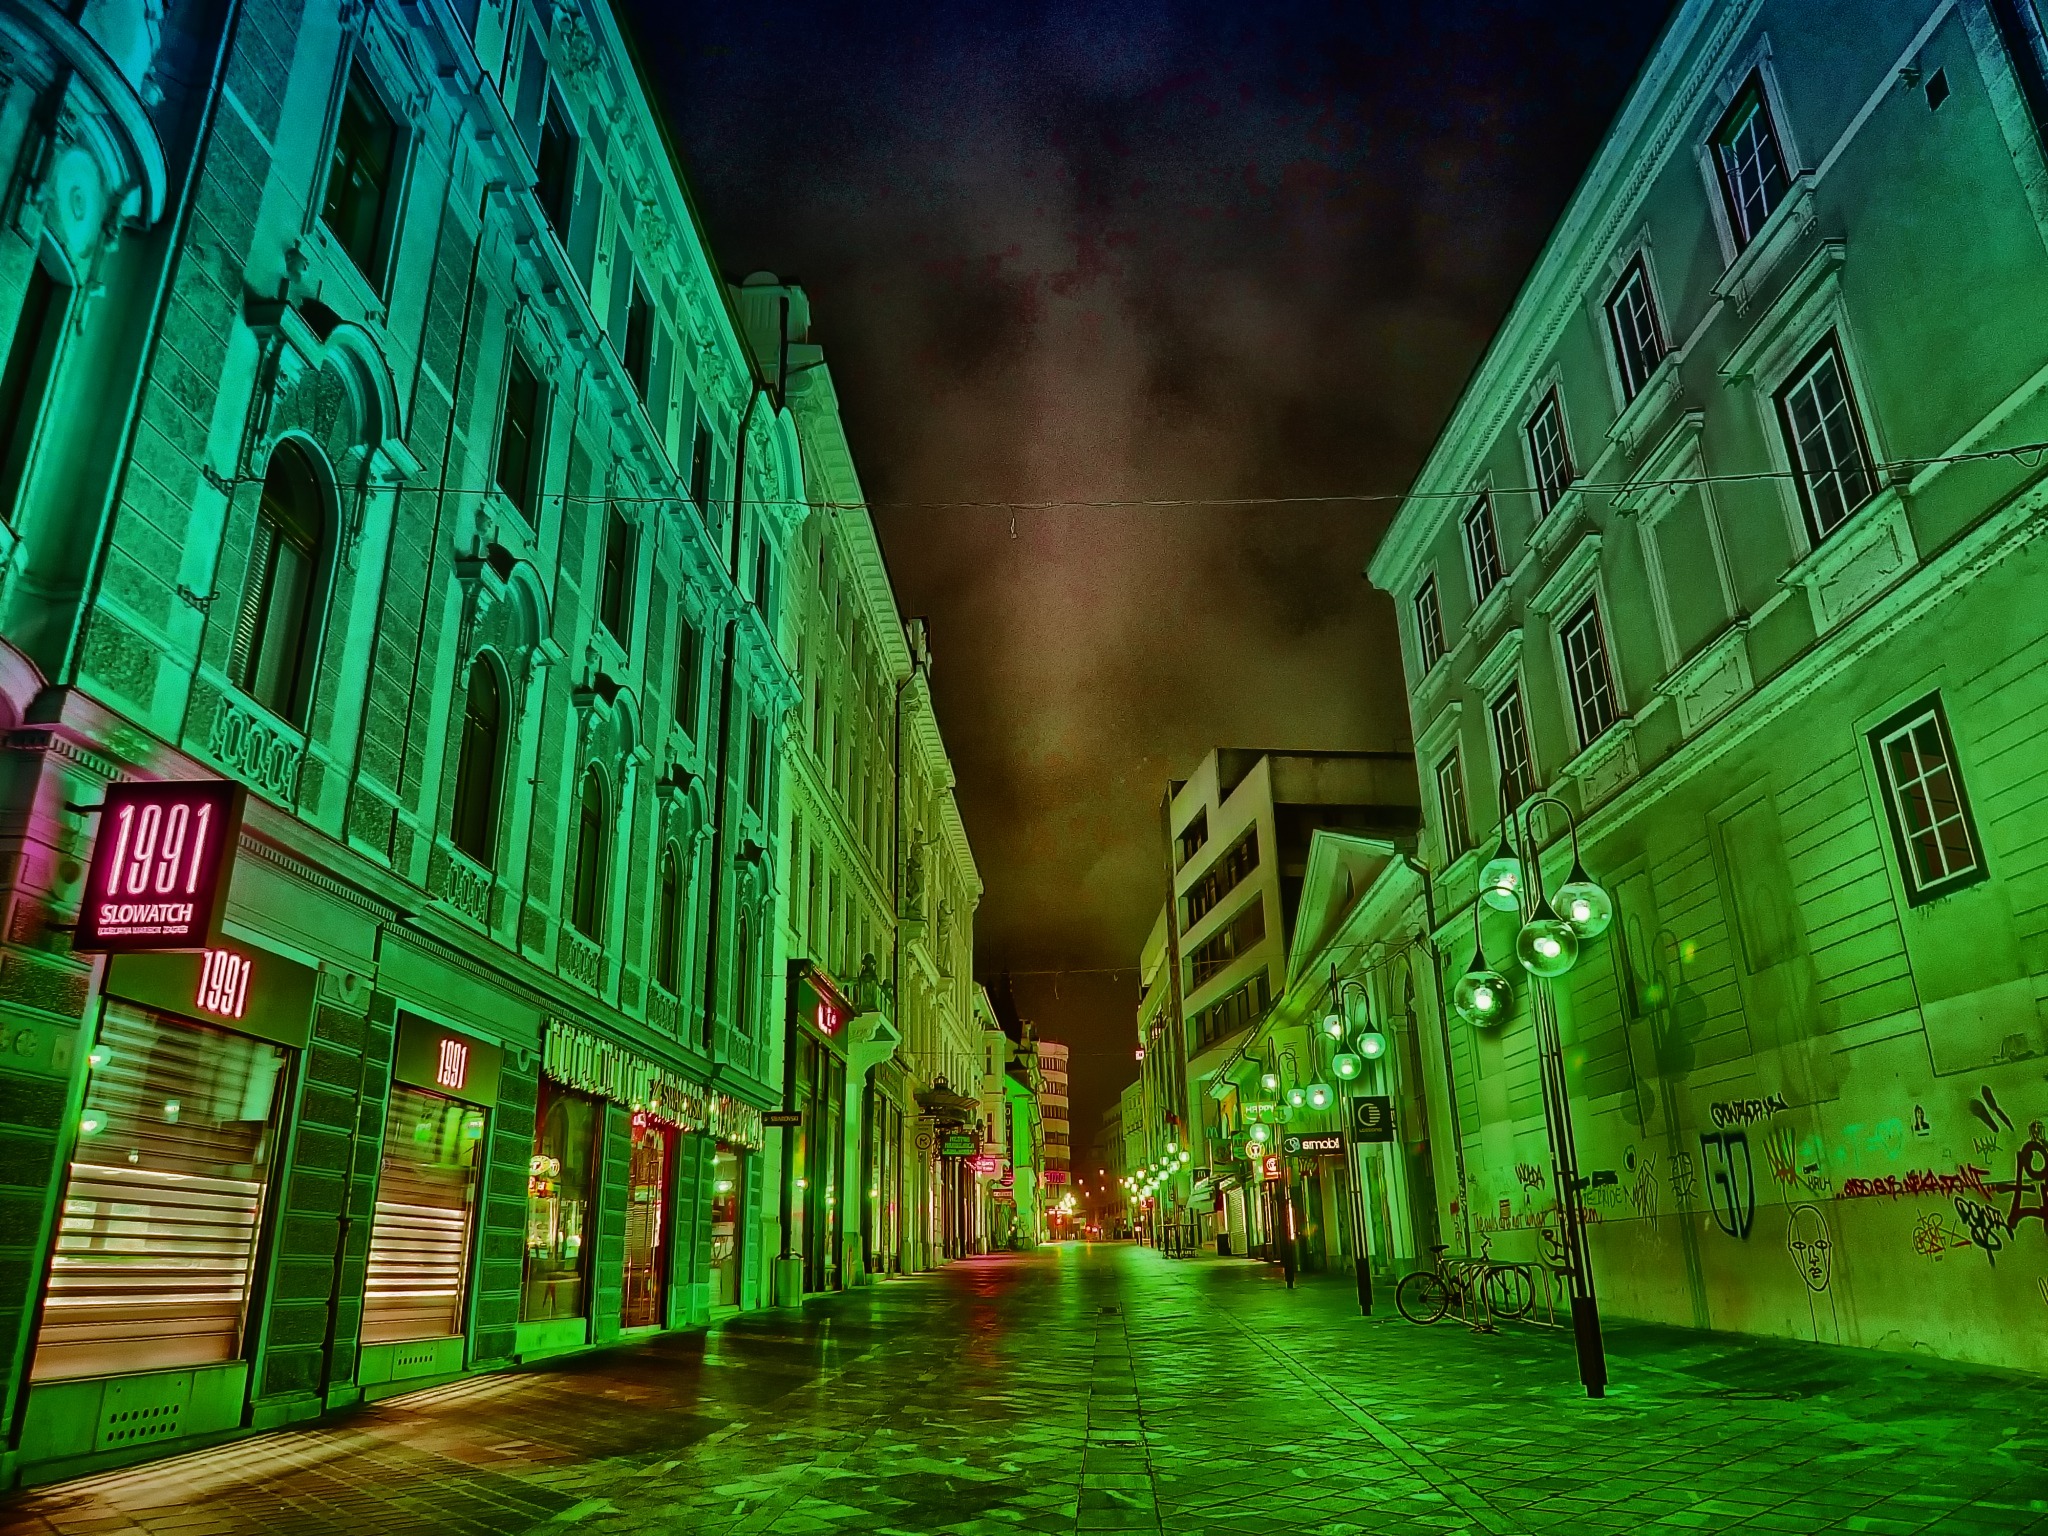
light, architecture, sky, night, sidewalk, walkway, cityscape, evening, green, color, darkness, industry, lighting, outside, hdr, lights, clouds, shops, buildings, infrastructure, stores, slovenia, ljubljana, screenshot, urban area